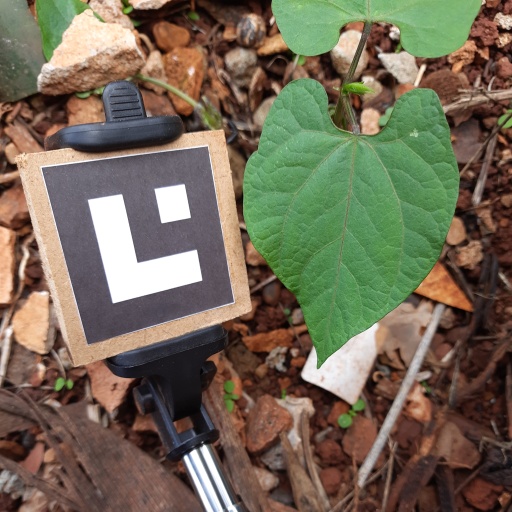
Observations: flat surface, no eating holes, under shade